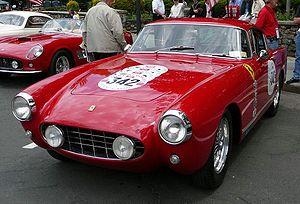
La Ferrari 250 GT Boano/Ellena est une sportive de prestige développée par le constructeur automobile italien Ferrari. Produite à partir de 1956, devenant ainsi la deuxième automobile de tourisme Ferrari après la 250 GT Europa, elle symbolise la volonté d'Enzo Ferrari de produire une version « civilisée » de la berlinetta « Tour de France ».
Les Ferrari 250 sont une série emblématique d'automobiles de course et de Grand Tourisme produites par le constructeur italien Ferrari du début des années 1950 au milieu des années 1960. Cette appellation fait directement référence à leur inhabituelle mais « prodigieuse mécanique » pour l'époque, un moteur V12 « Colombo » — du nom de son concepteur Gioacchino Colombo — d'une cylindrée unitaire de 250 cm³.